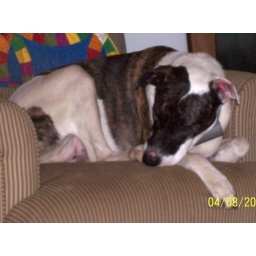
Pepper in striped chair